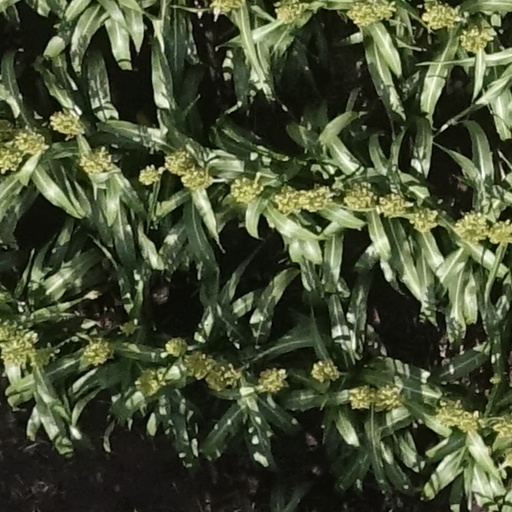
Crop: sorghum